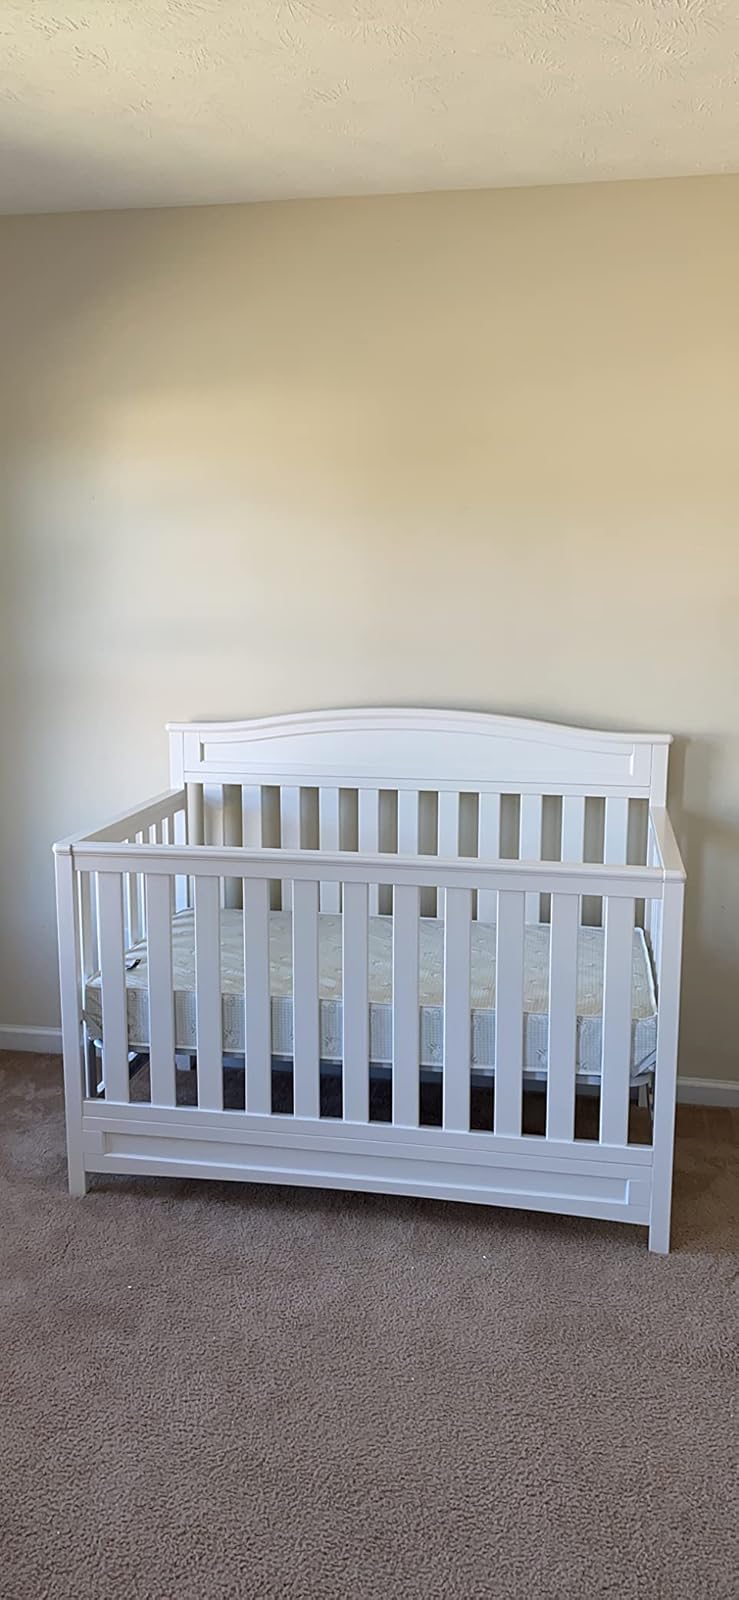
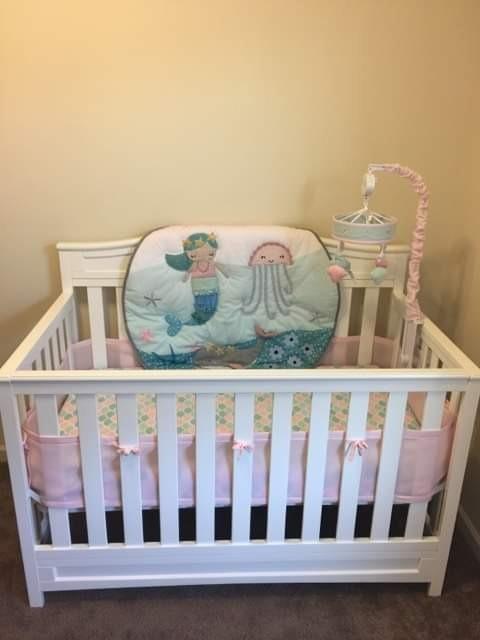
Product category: products_crib
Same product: yes